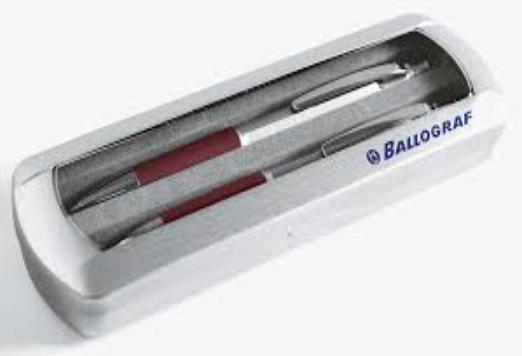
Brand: ballograf
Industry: Necessities